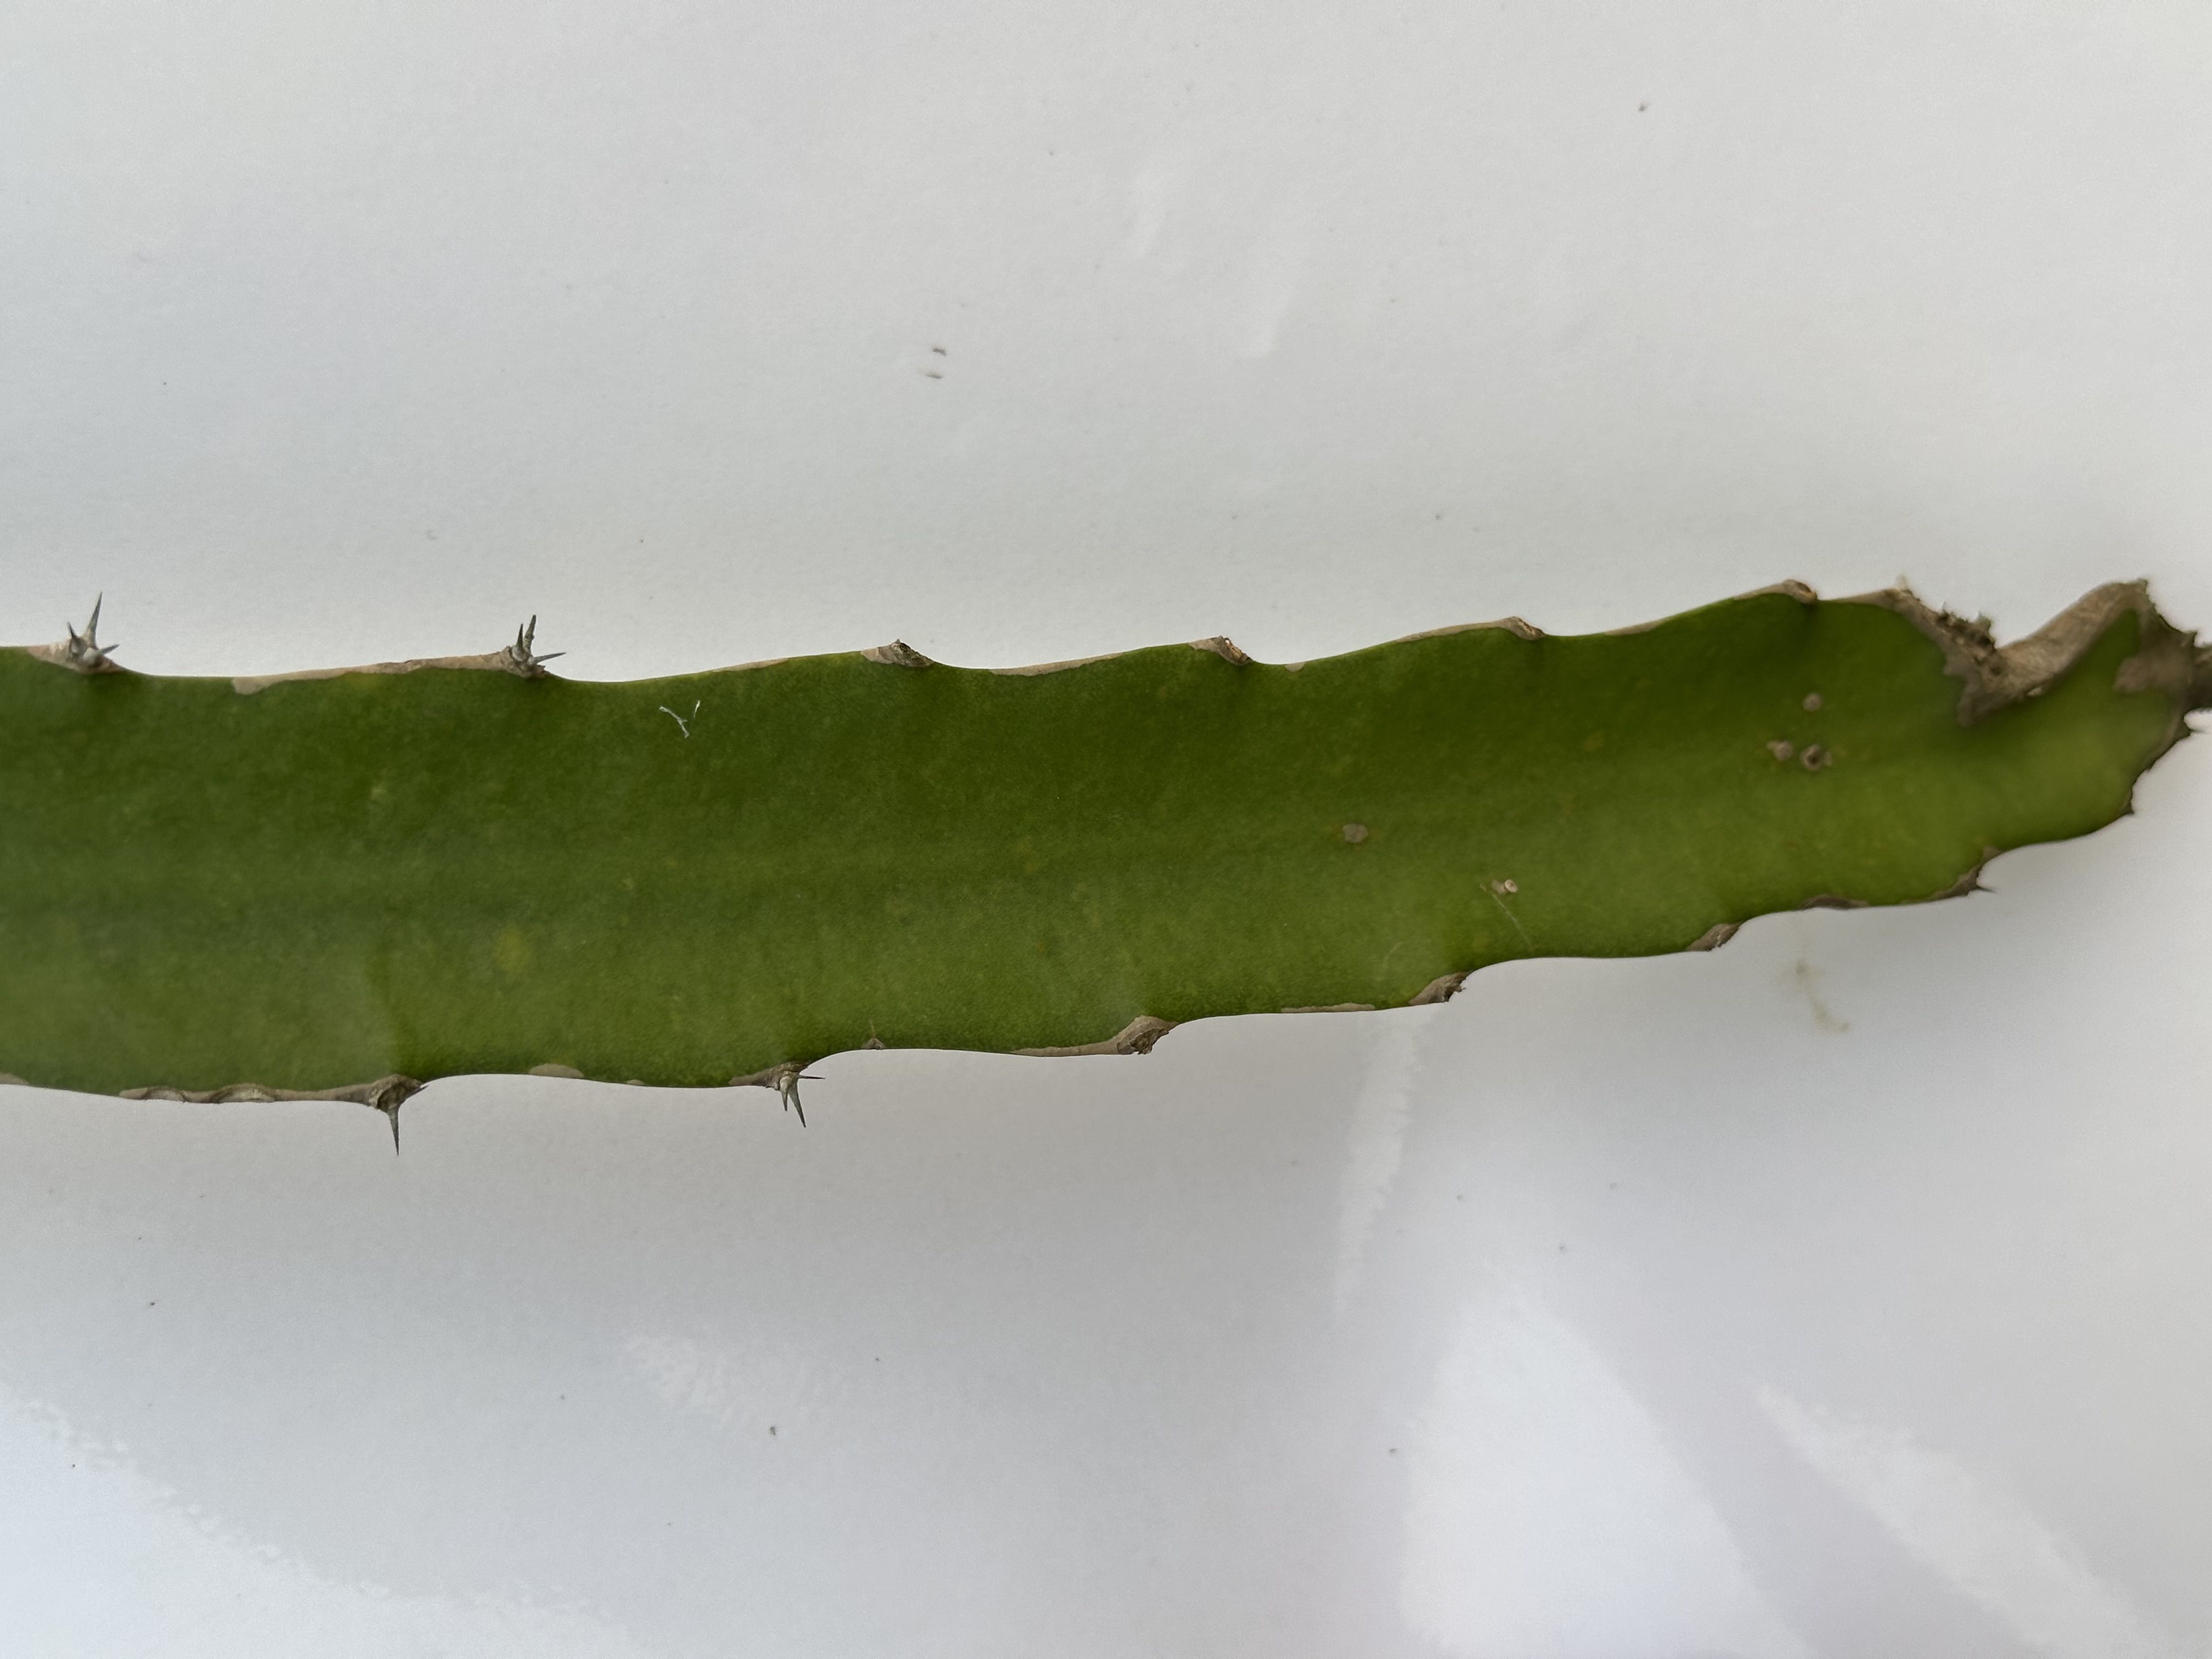
Label: Good leaf